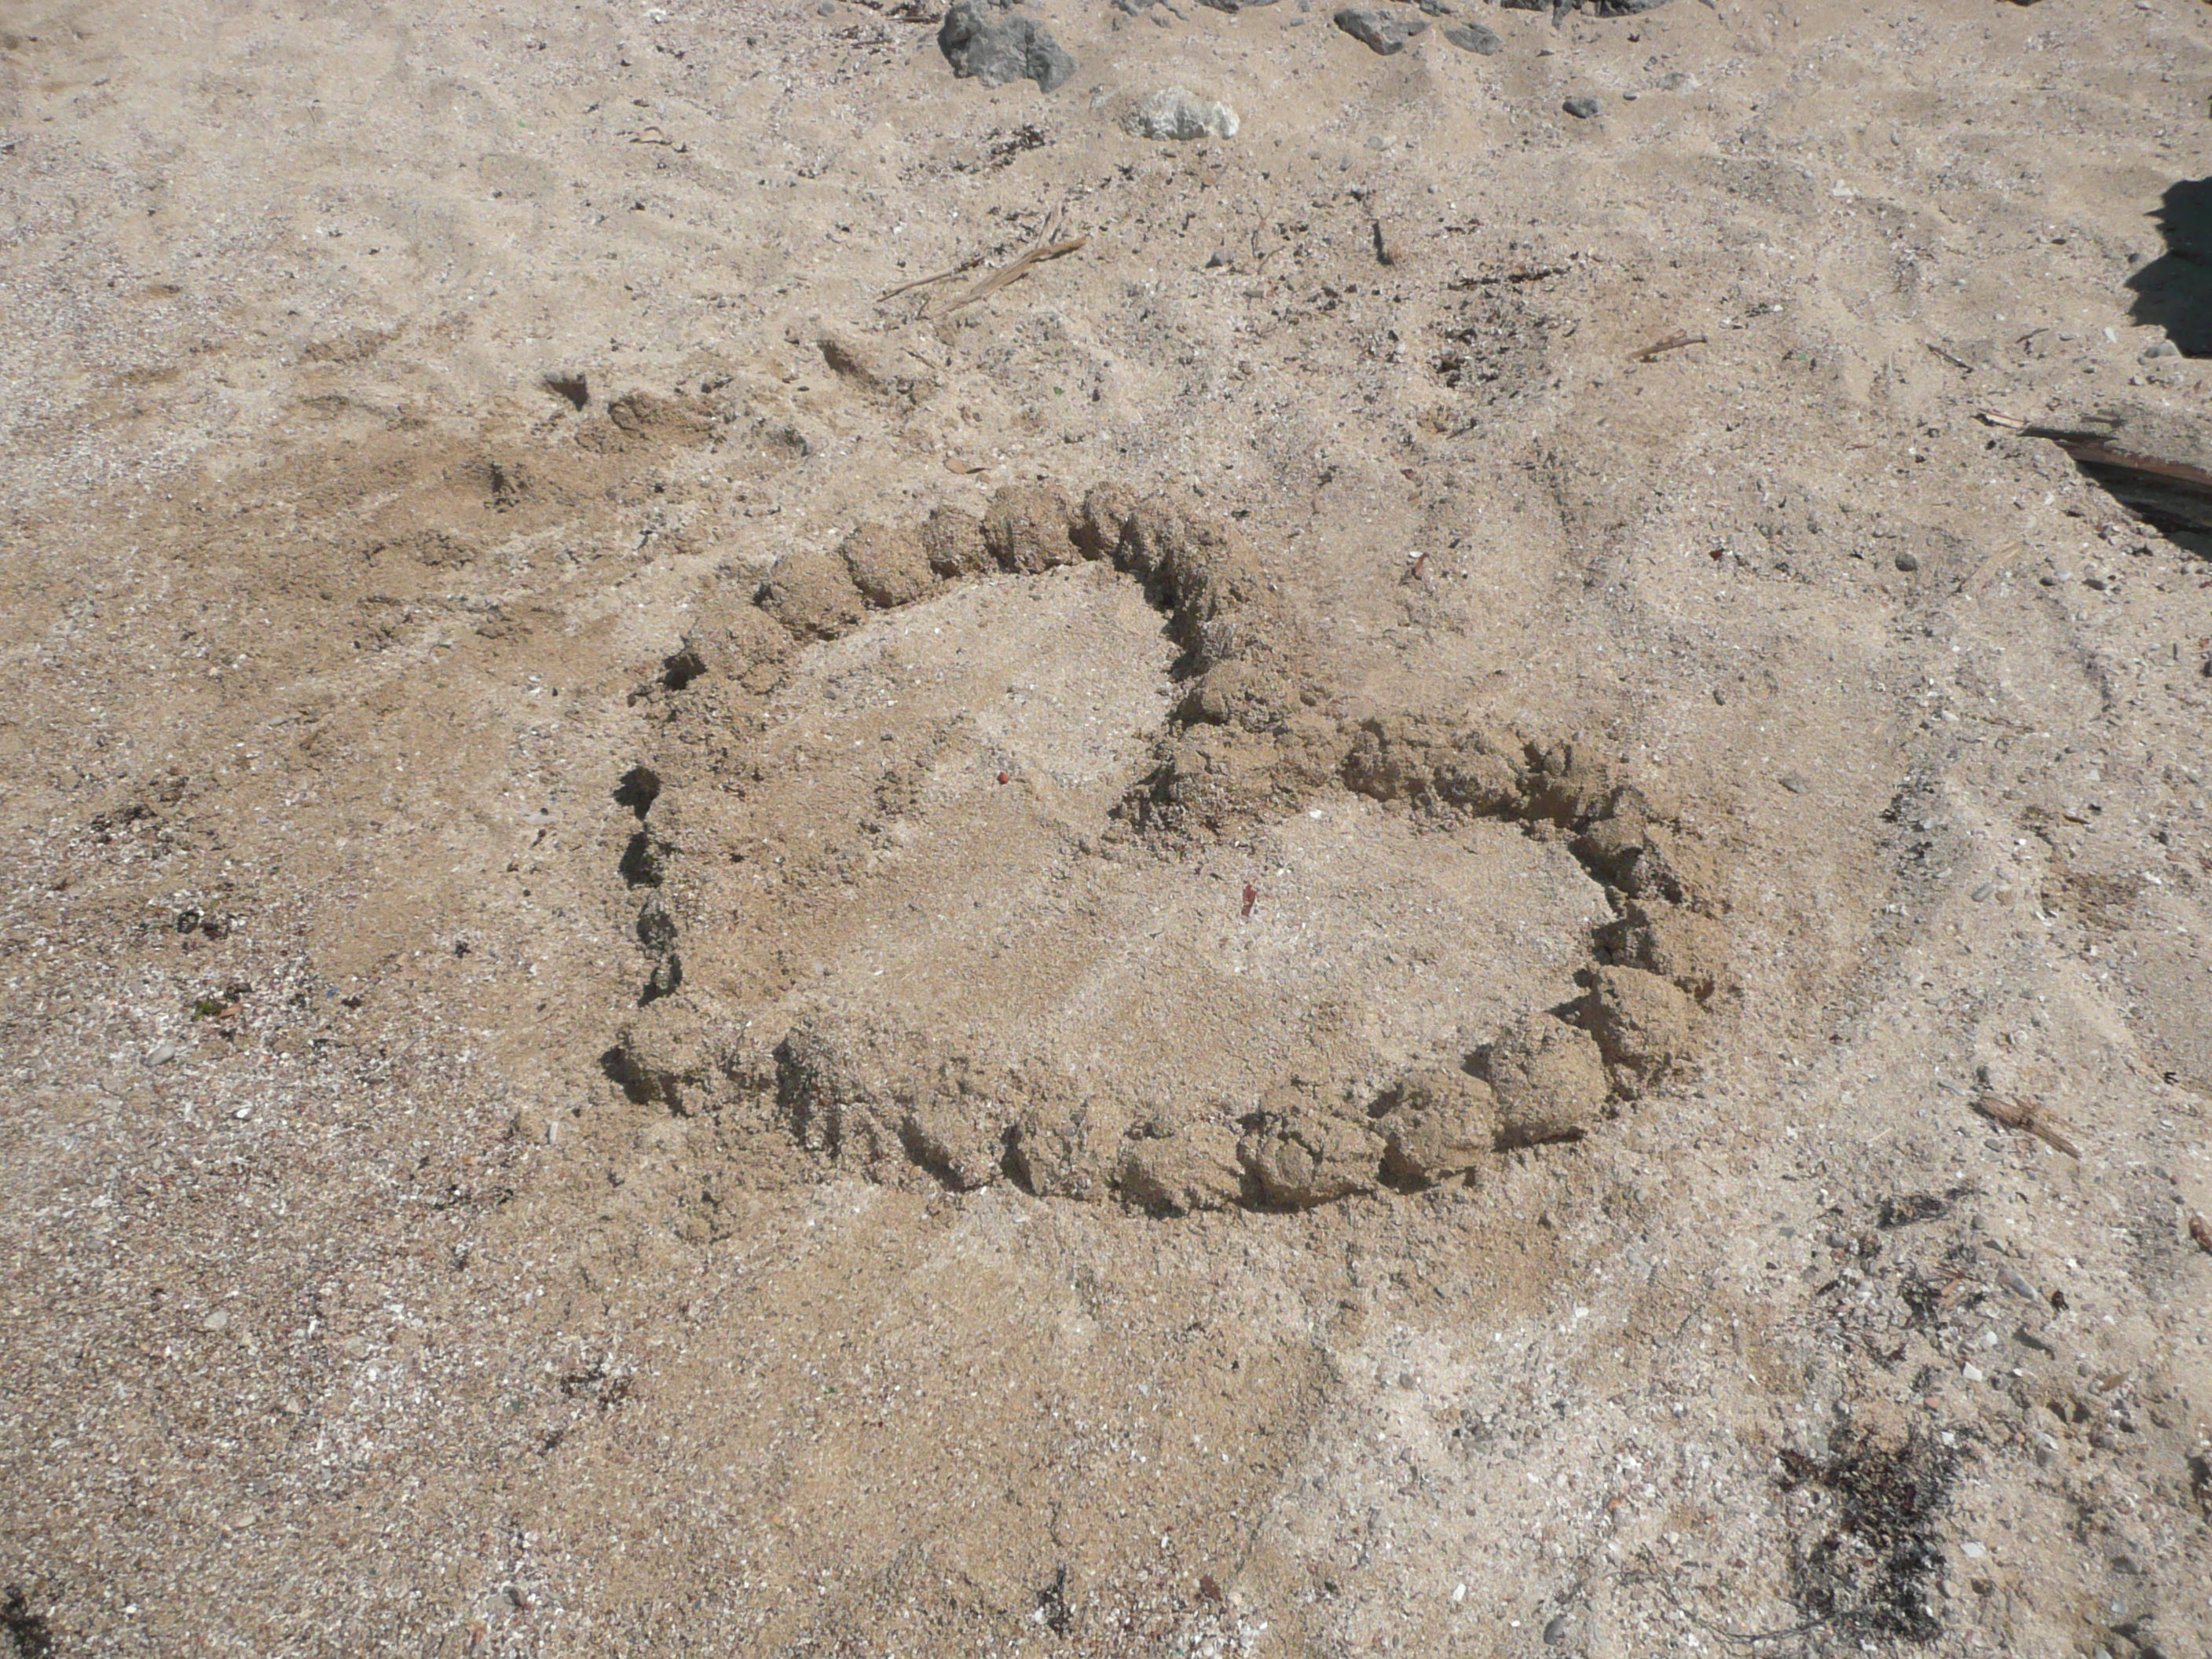
beach, sand, rock, heart, mud, soil, material, geology, ancient history